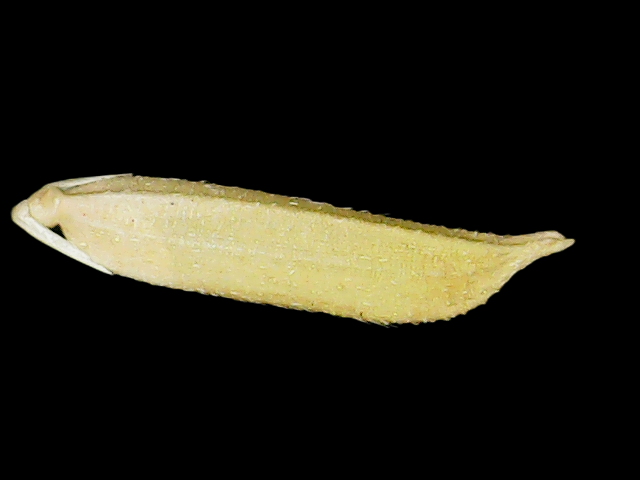
Rice variety: Binadhan25